Isle of Man

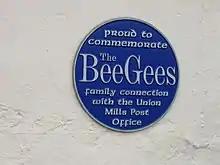
Bee Gees plaque at Maitland Terrace/Strang Road intersection in Union Mills, Isle of Man

In Manx mythology, the island was ruled by the sea god Manannán, who would draw his misty cloak around the island to protect it from invaders. One of the principal folk theories about the origin of the name "Man" is that it is named after Manannán.